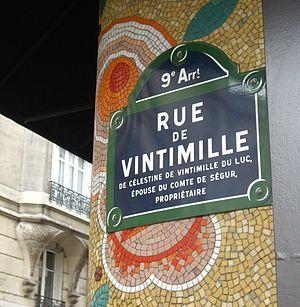
Rue Vintimille, Paris 9e. «
La rue de Vintimille est une rue du 9ᵉ arrondissement de Paris.
La maison de Vintimille est une famille de la noblesse italienne. Certains historiens font remonter l'origine de la maison de Vintimille à Bérenger II, marquis d'Ivrée, roi d'Italie en 950, sans preuves, en rattachant les comtes de Vintimille à Conrad Cono, marquis d'Ivrée et sa femme Richilde, fille d'Ardoin le Chauve.